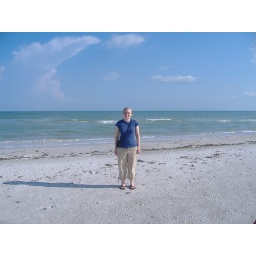
Me on the beach when we first got to Sanibel. That cloud in the background looks awesome.